Question: Please indicate a possible affordance area of the drink_with_bottle that can be used for holding
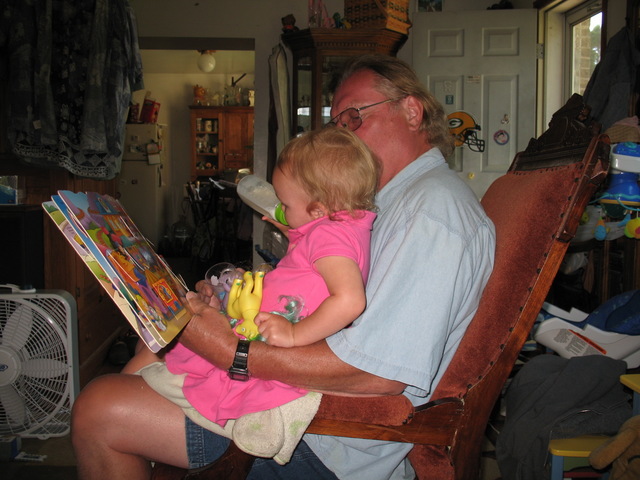
Answer: [233.5, 173, 293.5, 224]